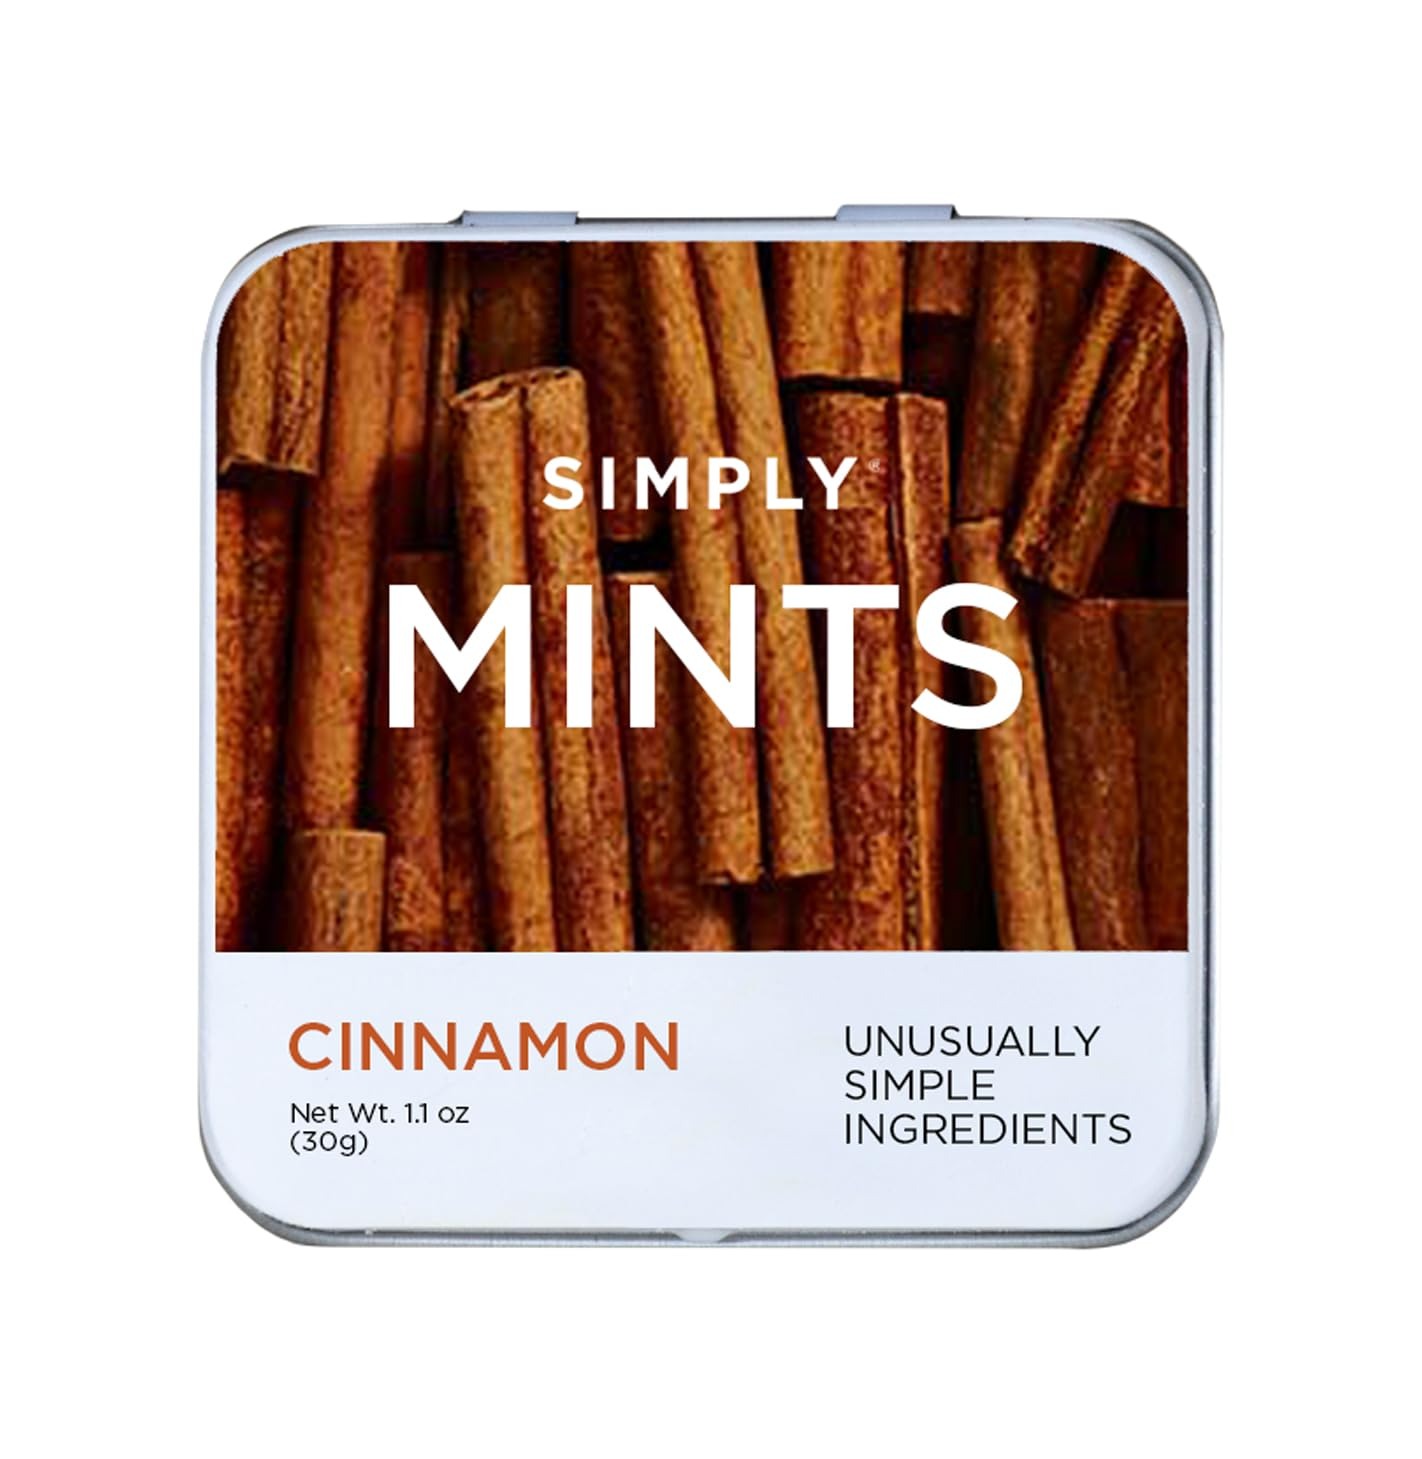
Item Name: Simply Mints | Cinnamon Breath Mints | Pack of Six (180 Pieces Total) | Breath Freshening + Aspartame-Free + Vegan + non-GMO
Bullet Point 1: Natural breath mints
Bullet Point 2: MADE WITH REAL CINNAMON OIL: Our Cinnamon breath mints have a strong and invigorating cinnamon spice; Delicious and Breath Freshening; We use only the highest quality naturally derived ingredients, with nothing artificial
Bullet Point 3: GOOD INGREDIENTS ONLY: cane sugar, cinnamon oil, calcium stearate; (Vegan, kosher, non-gmo, gluten free, aspartame-free)
Bullet Point 4: NO ARTIFICIAL SWEETENERS: Sweetened with cane sugar; Aspartame-Free, Vegan, Kosher, Non-Gmo, Gluten Free
Value: 1.1
Unit: Ounce

Price: 41.87